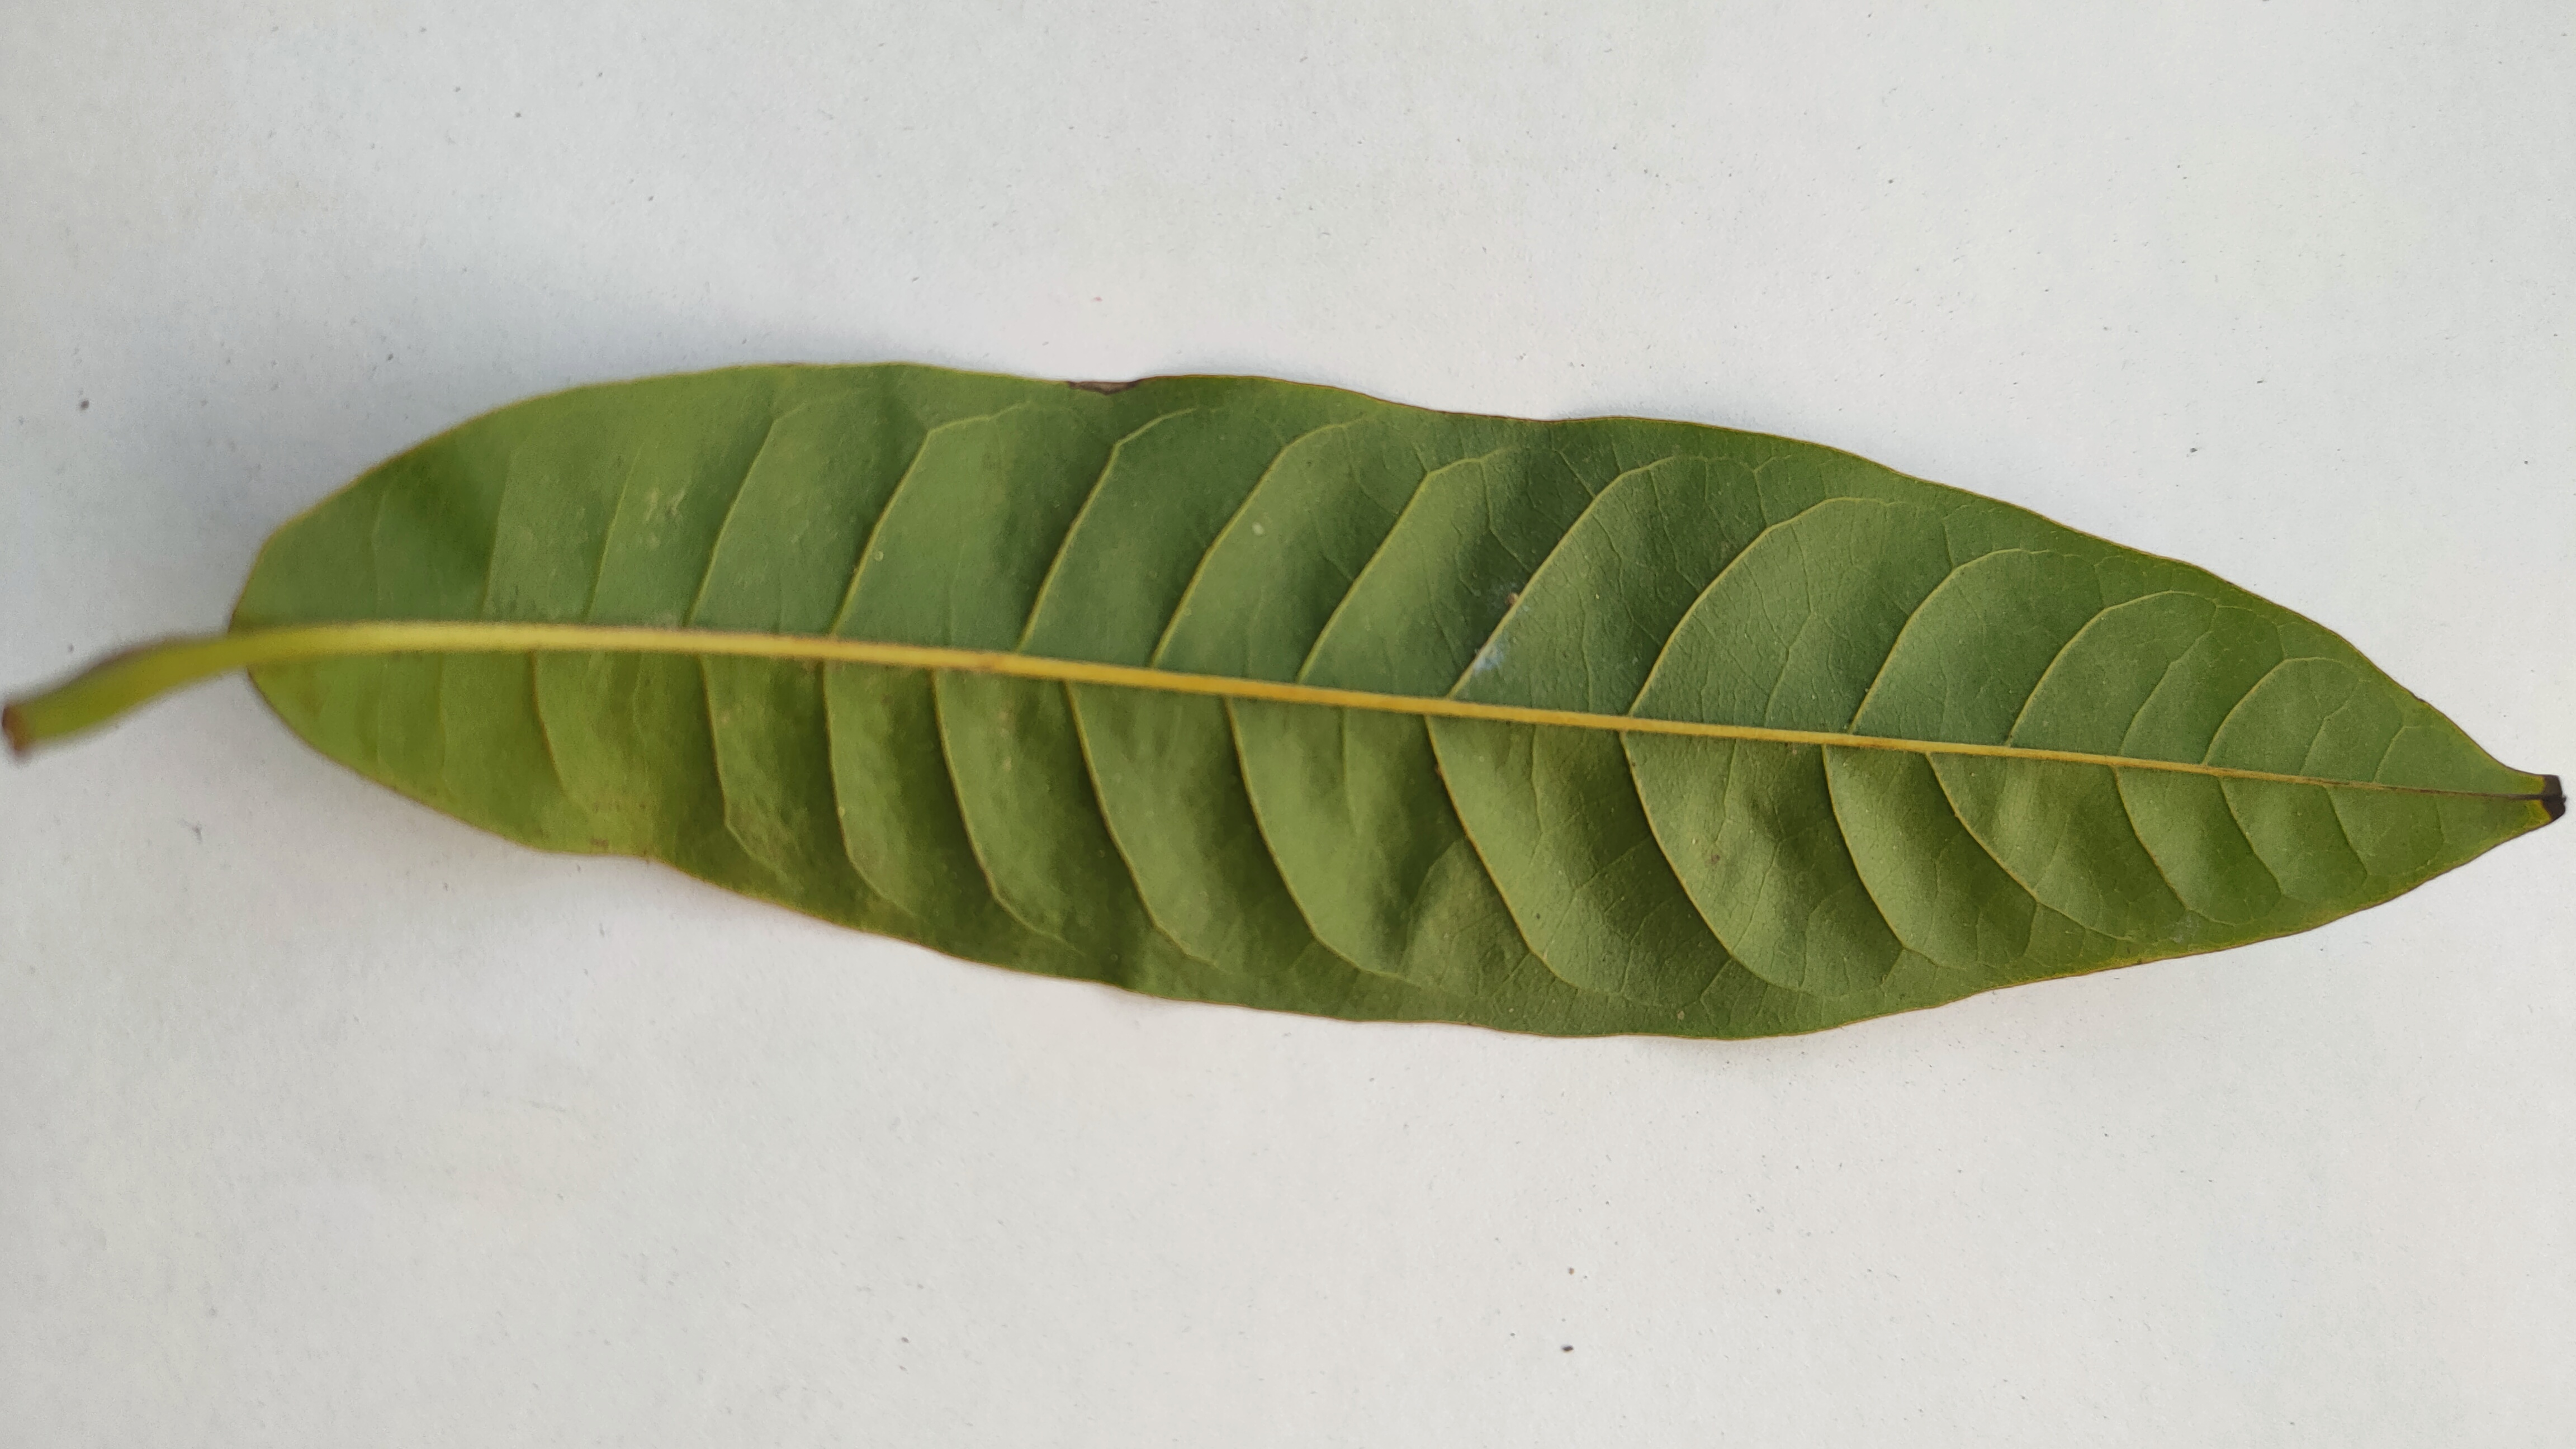
Leaf variety: Custard Apple